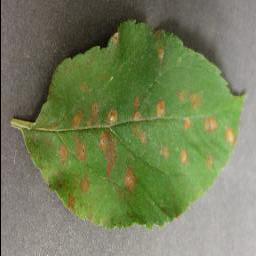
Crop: apple
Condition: cedar_rust